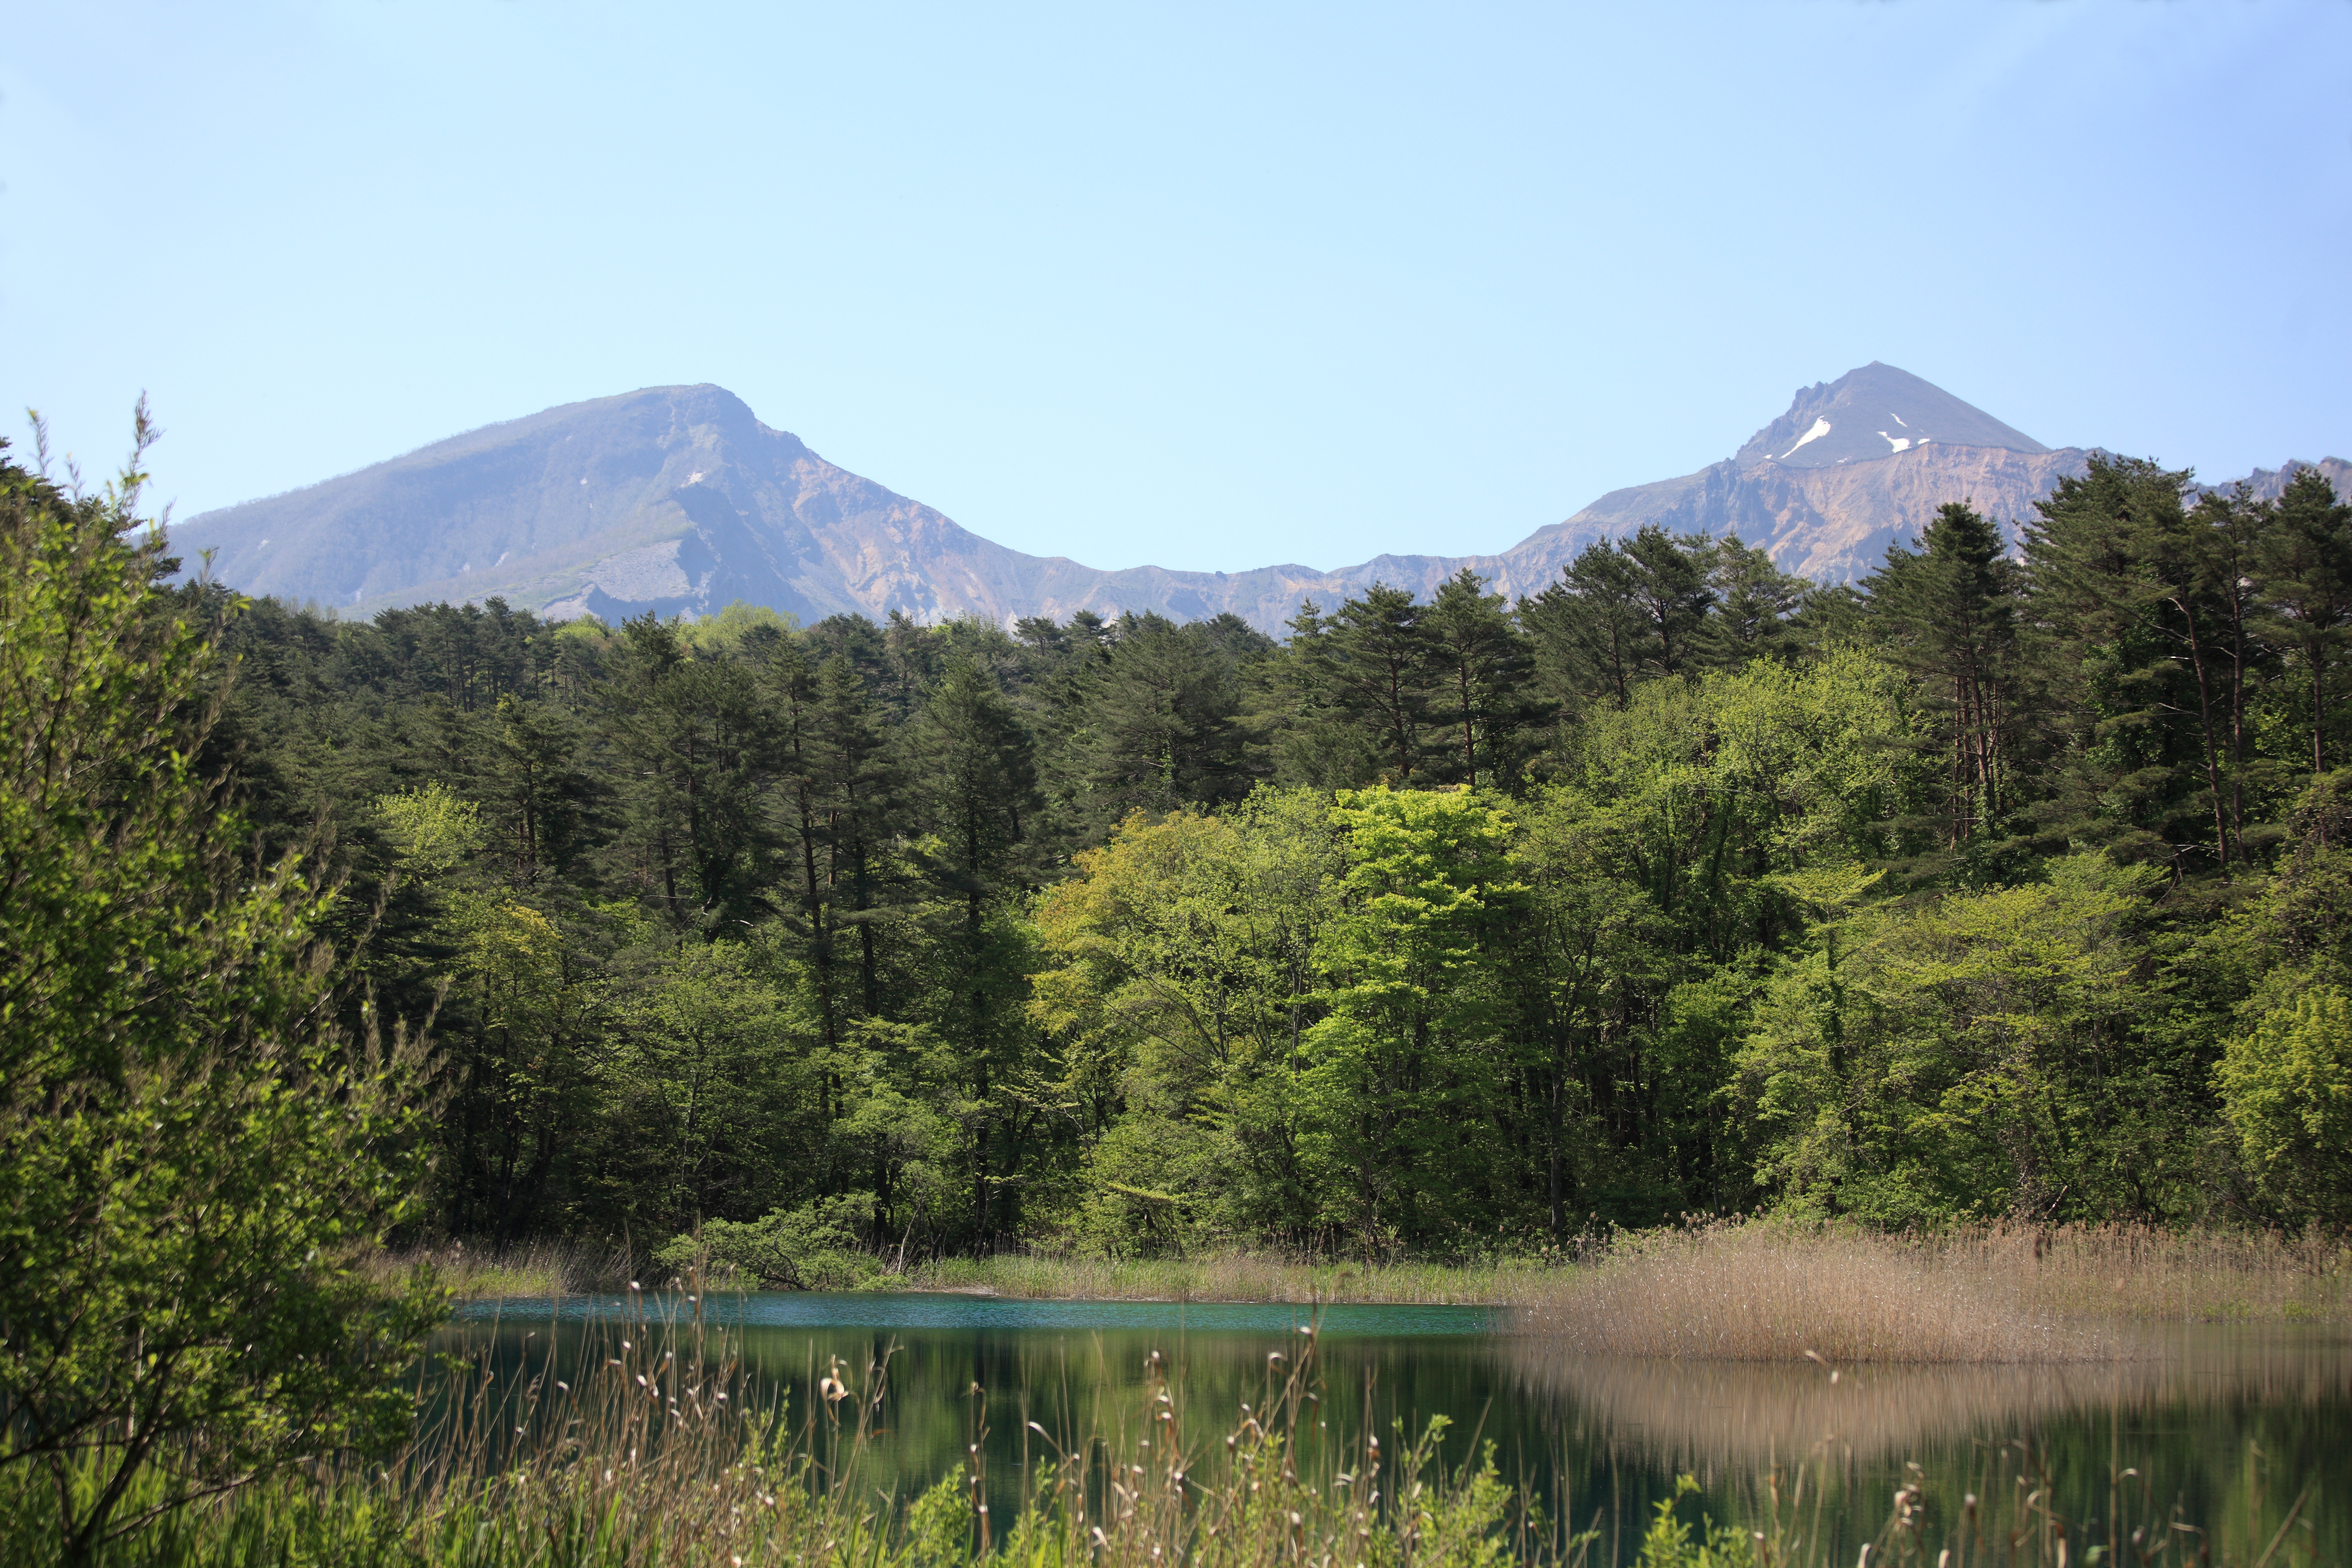
forest, swamp, wilderness, mountain, trail, meadow, lake, mountain range, reflection, high, reservoir, national park, ridge, plateau, 5d, hires, loch, markii, ecosystem, hi, res, resolution, fukushima, goshikinuma, yamagun, landform, tarn, natural environment, mountainous landforms